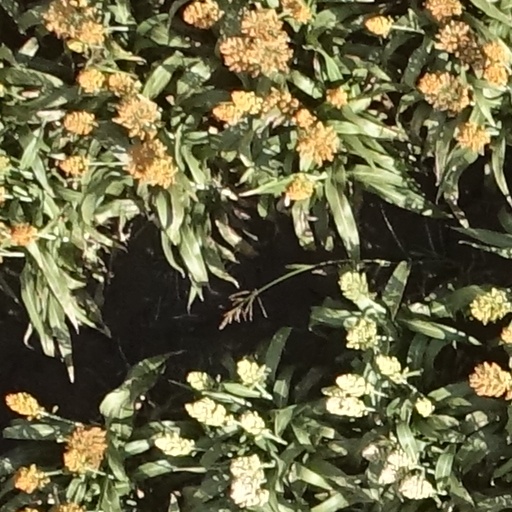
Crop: sorghum